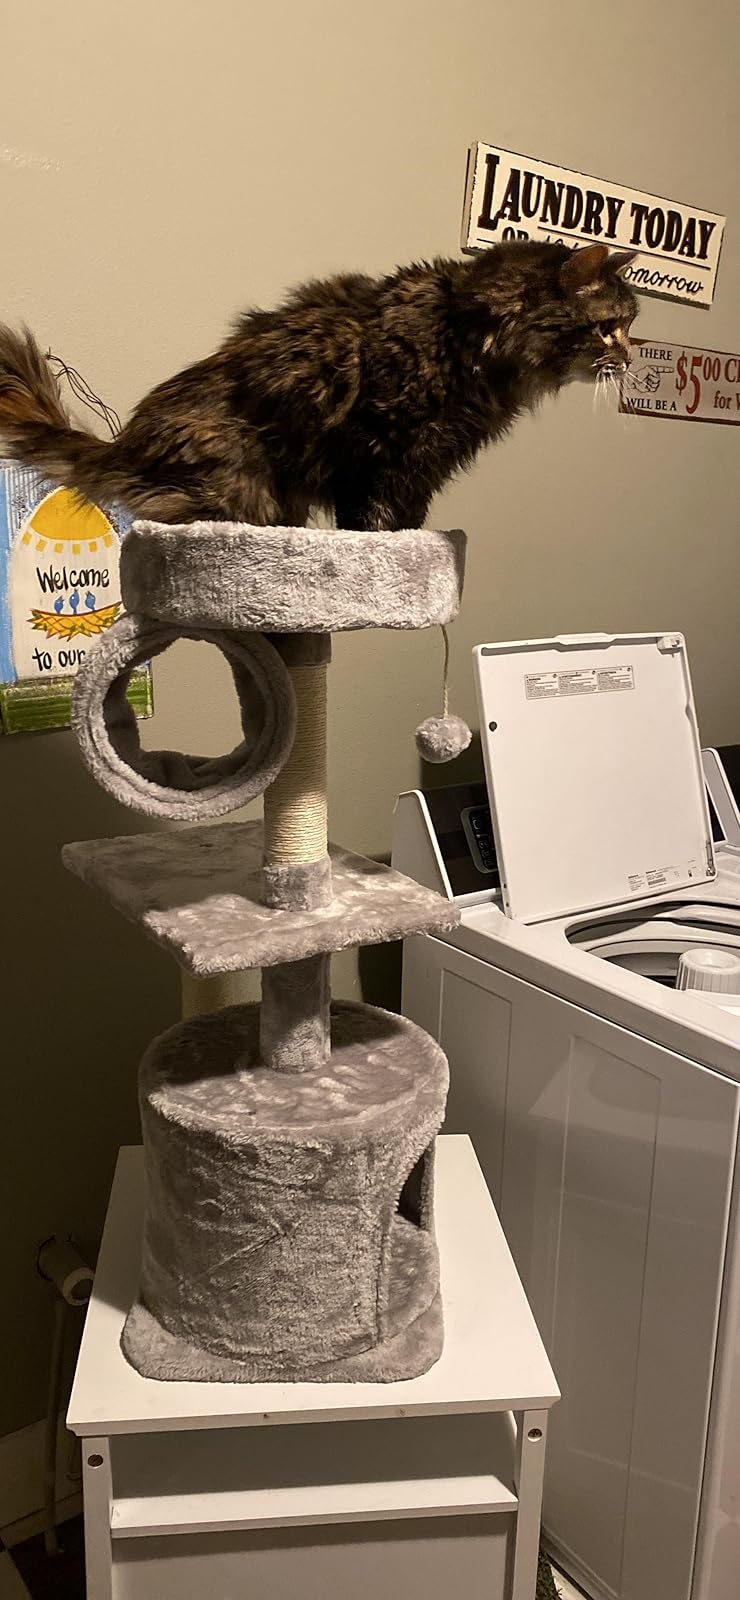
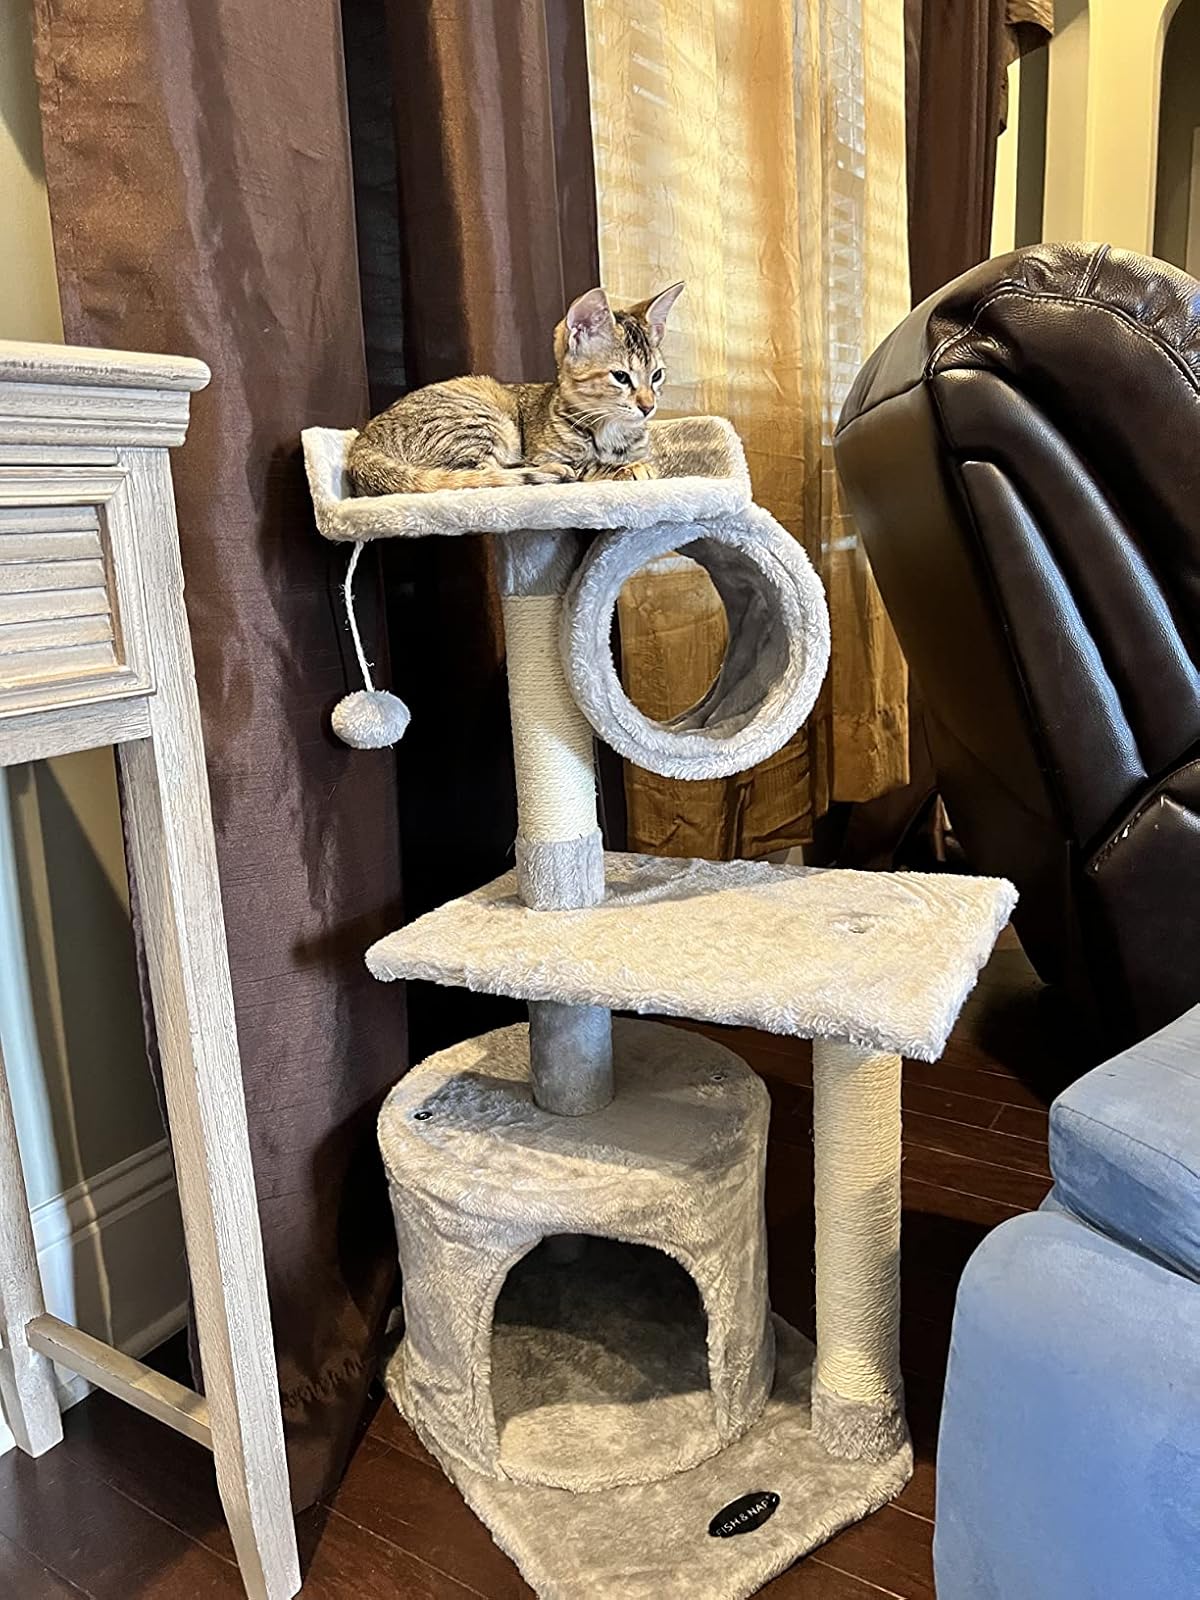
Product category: items_cat tree
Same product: yes